Luz Casal

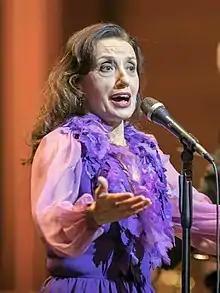
Casal in 2018.

María Luz Casal Paz, 1st Marchioness of Luz y Paz (born 11 November 1958), is a Spanish pop and rock singer. She grew up in Boimorto, Galicia, took singing, piano and ballet classes, and moved to Madrid to pursue a career as a musician.